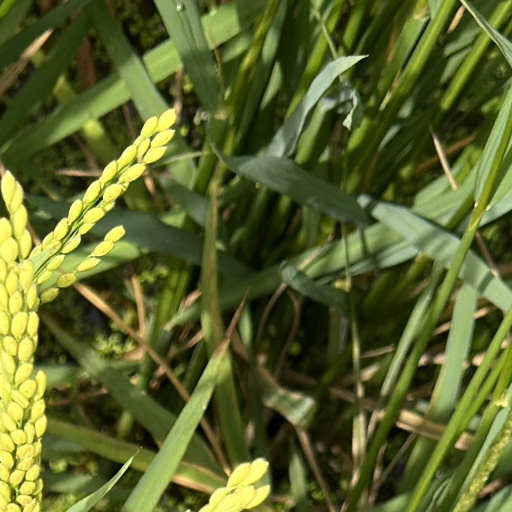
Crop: rice